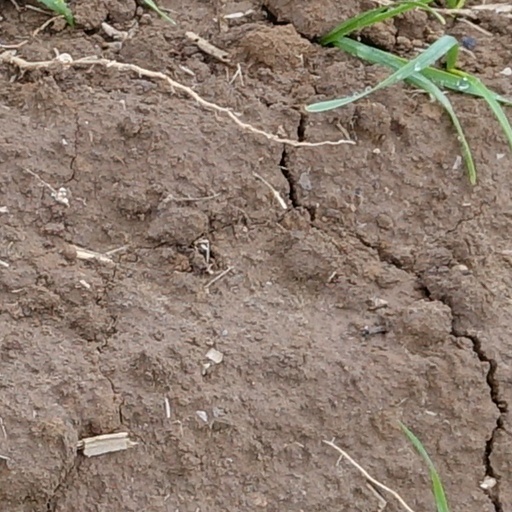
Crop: wheat